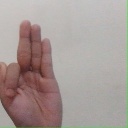
अक्षर: फ